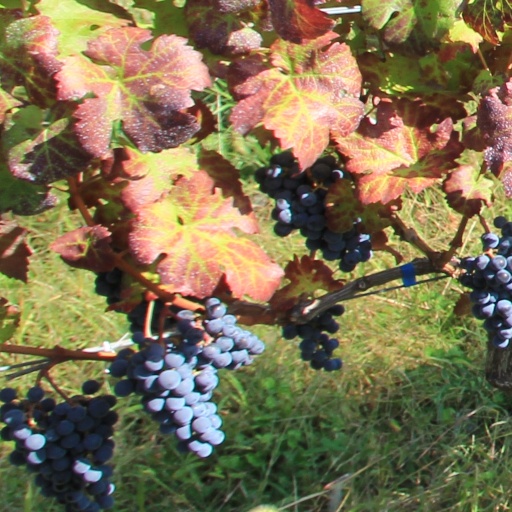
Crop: grape